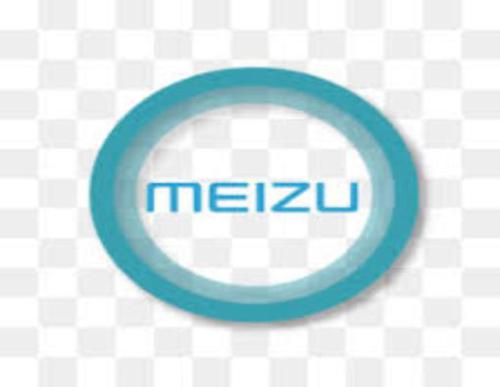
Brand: meizu
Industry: Electronic